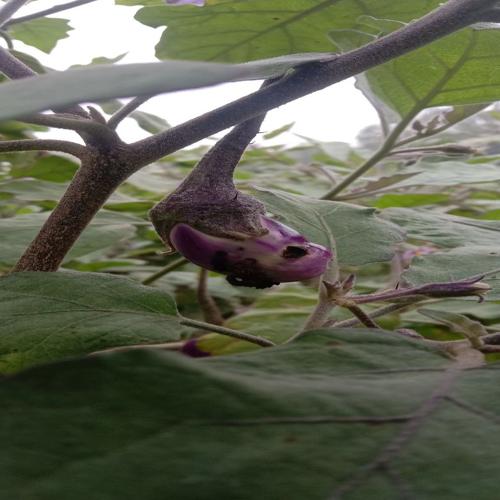
Label: Shoot and Fruit Borer